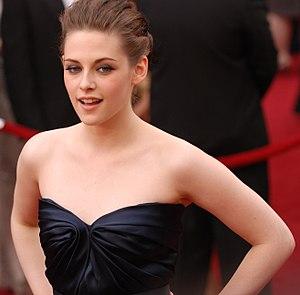
Welcome to the Rileys est un film américain réalisé et écrit par Jake Scott, qui est sorti en 2010.